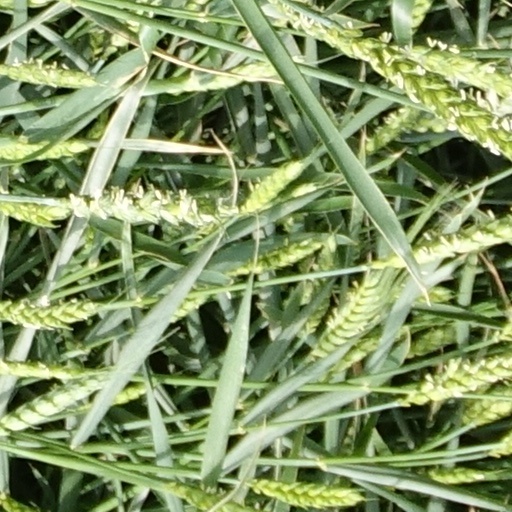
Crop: wheat